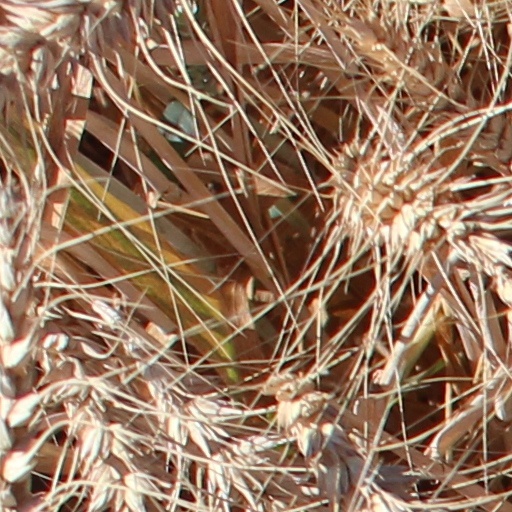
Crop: wheat